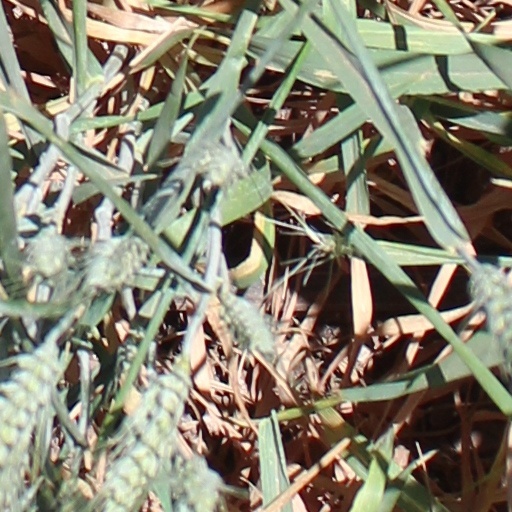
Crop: wheat